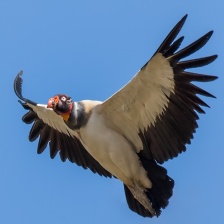
Species: KING VULTURE
Scientific name: SARCORAMPHUS PAPA
ImageNet parent category: vulture